Pomaks

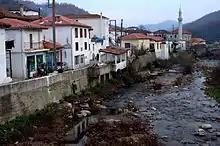
Medusa Pomak village, Xanthi, Thrace, Greece

Today the Pomaks in Greece inhabit the region of East Macedonia and Thrace in Northern Greece, particularly the eastern regional units of Xanthi, Rhodope and Evros. Their estimated population is 50,000, only in Western Thrace. Until the Greco-Turkish War (1919–1922) and the Population exchange between Greece and Turkey in 1923 did Pomaks inhabit a part of the regions of Moglena – Almopia (Karadjova), Kastoria and some other parts of Greek Macedonia and North Macedonia. German sightseer Adolf Struck in 1898 describes Konstantia (in Moglena) as a big village with 300 houses and two panes, inhabited exclusively by Pomaks. Greek nationalist scholars and government officials frequently refer to the Pomaks as "slavicised" Greek Muslims, to give the impression and support Greek narratives that they are the descendants of Ottoman-era Greek converts to Islam like the Vallahades of Greek Macedonia.